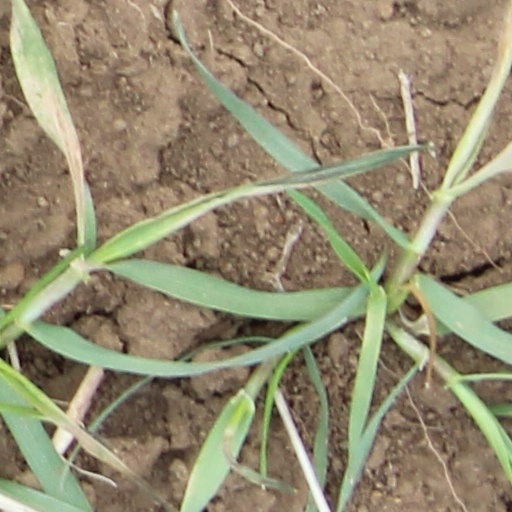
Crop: wheat